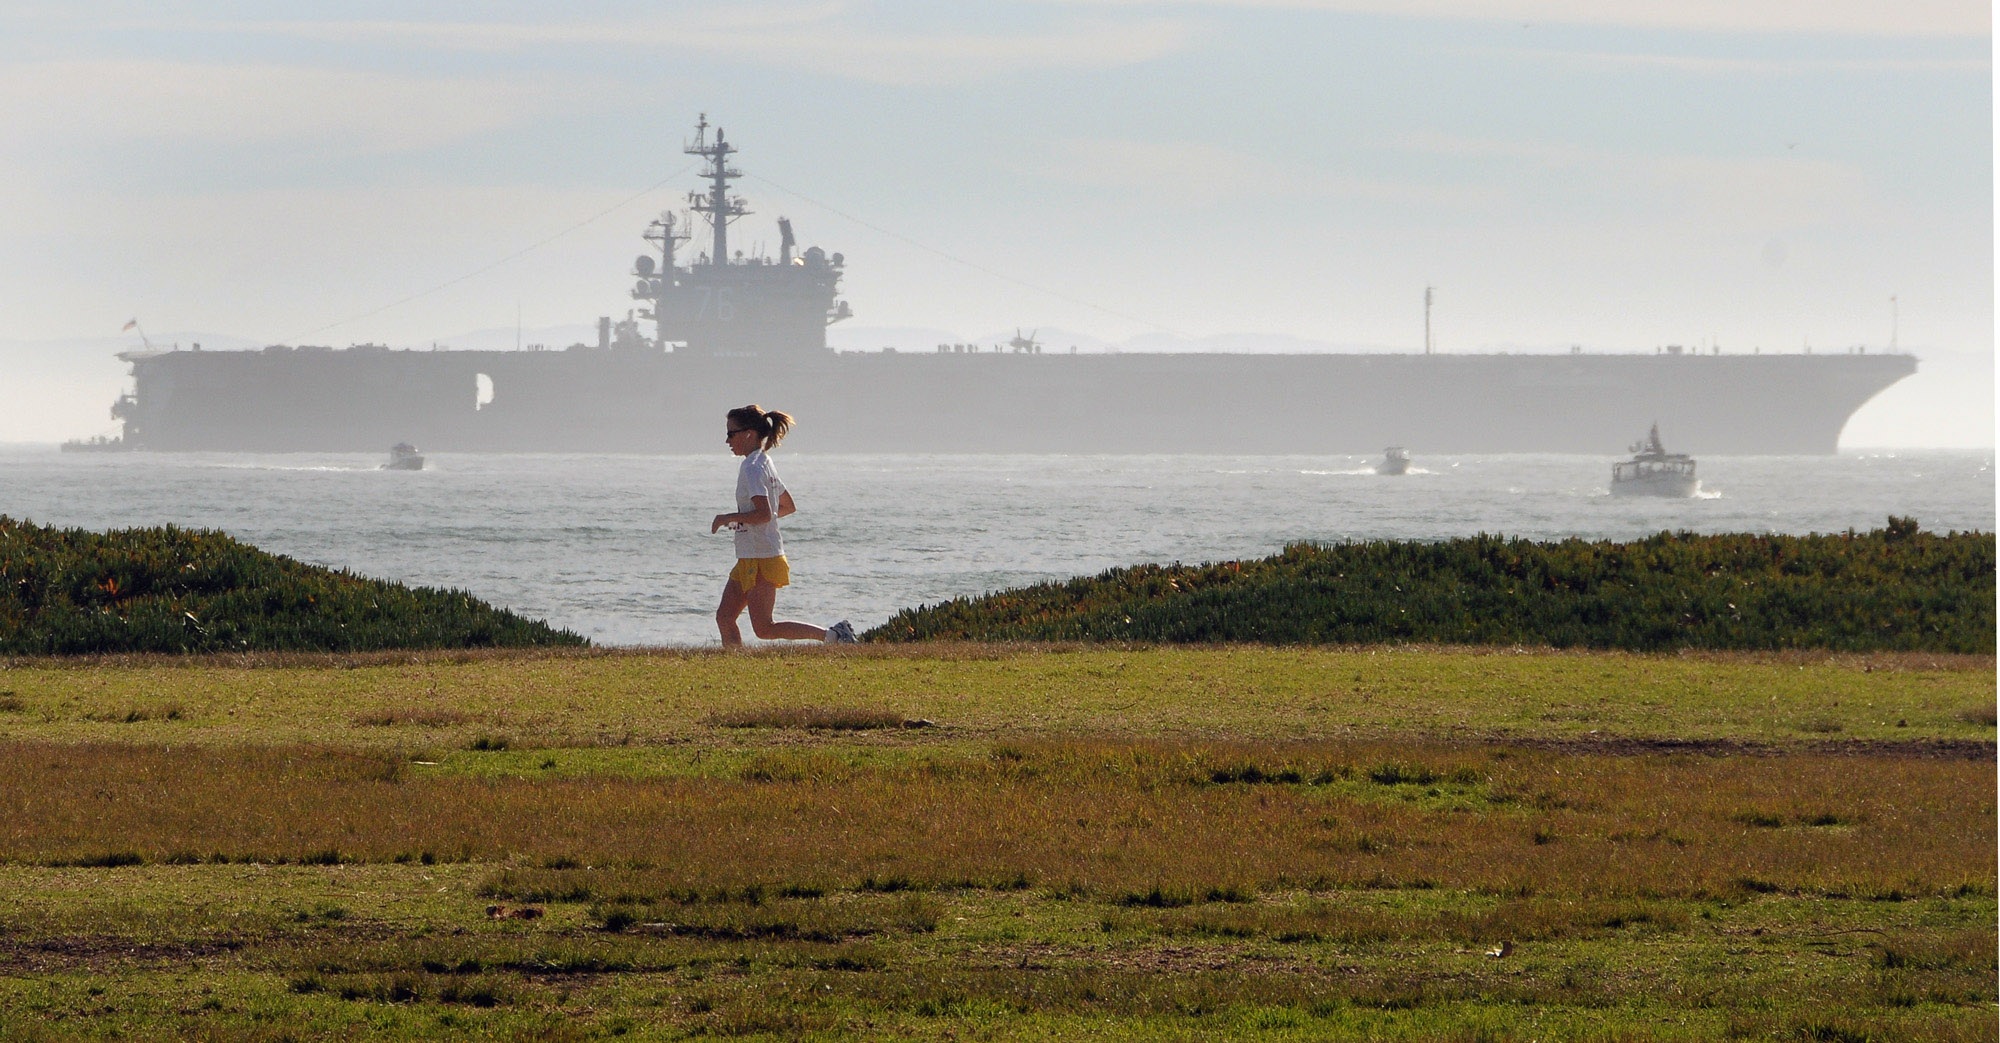
sea, coast, outdoor, ocean, horizon, girl, woman, shore, running, run, cliff, seaside, tower, training, bay, jogging, runner, exercise, lifestyle, terrain, healthy, fitness, workout, fit, jog, cardio, aircraft carrier, atmospheric phenomenon, female jogger